Earle Page

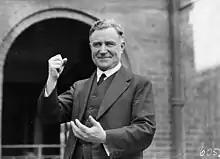
Page in 1929

As Treasurer, Page formed a close working relationship with Bruce. Due to favourable economic conditions the government was able to abolish land tax, cut income tax, and establishment the national sinking fund that Page had campaigned on. The government also established an investment fund for the Council for Scientific and Industrial Research and sponsored the first national housing program. The final years of Page's treasurership were marked by the beginnings of an economic downturn. The budget went into deficit in 1927 and his 1929 budget speech referred to a "temporary financial depression". He was a strong believer in orthodox finance and conservative policies, as well as a "high protectionist" supporting tariff barriers to protect Australian rural industries.